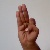
The image shows a hand gesture representing the letter 'F' in Indian Sign Language.